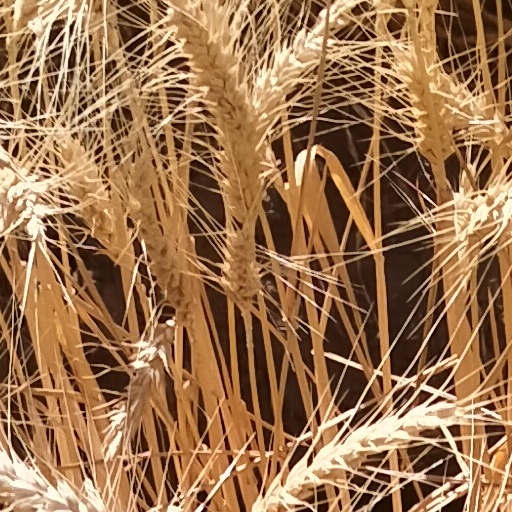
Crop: wheat